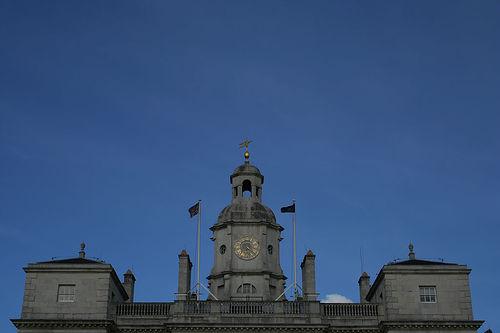
Weather: sun or clear